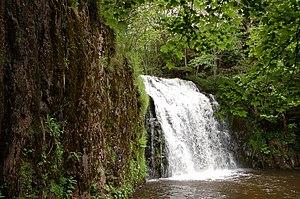
Égliseneuve-d'Entraigues est une commune française située dans le département du Puy-de-Dôme, en région Auvergne-Rhône-Alpes. Elle est également commune adhérente du parc naturel régional des volcans d'Auvergne.